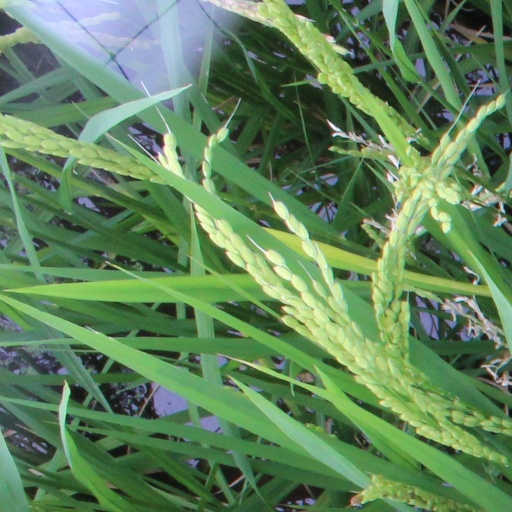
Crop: rice